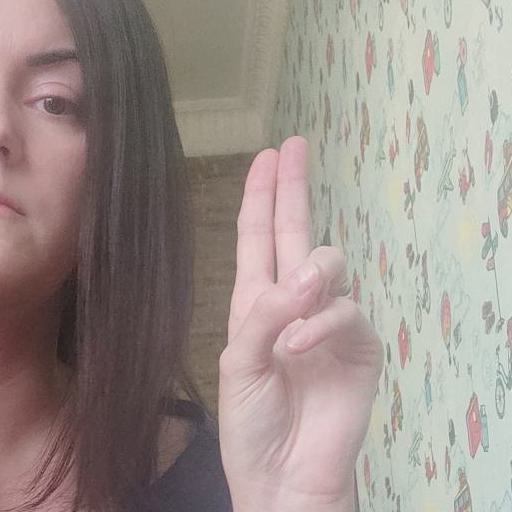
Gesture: two_up